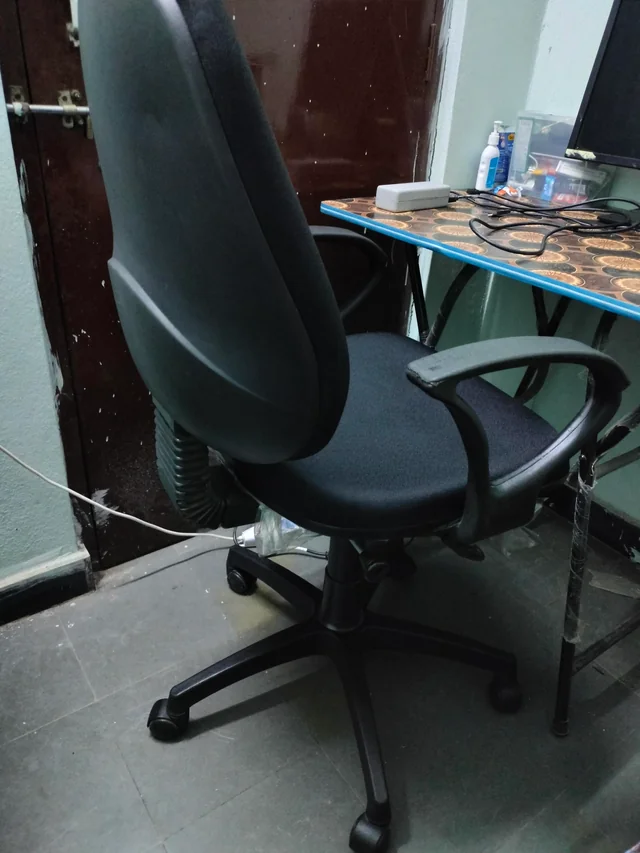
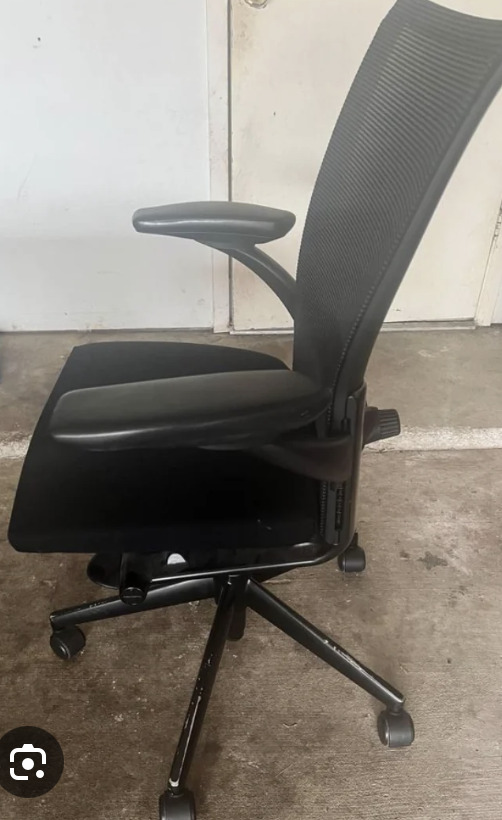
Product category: items_chair
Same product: no